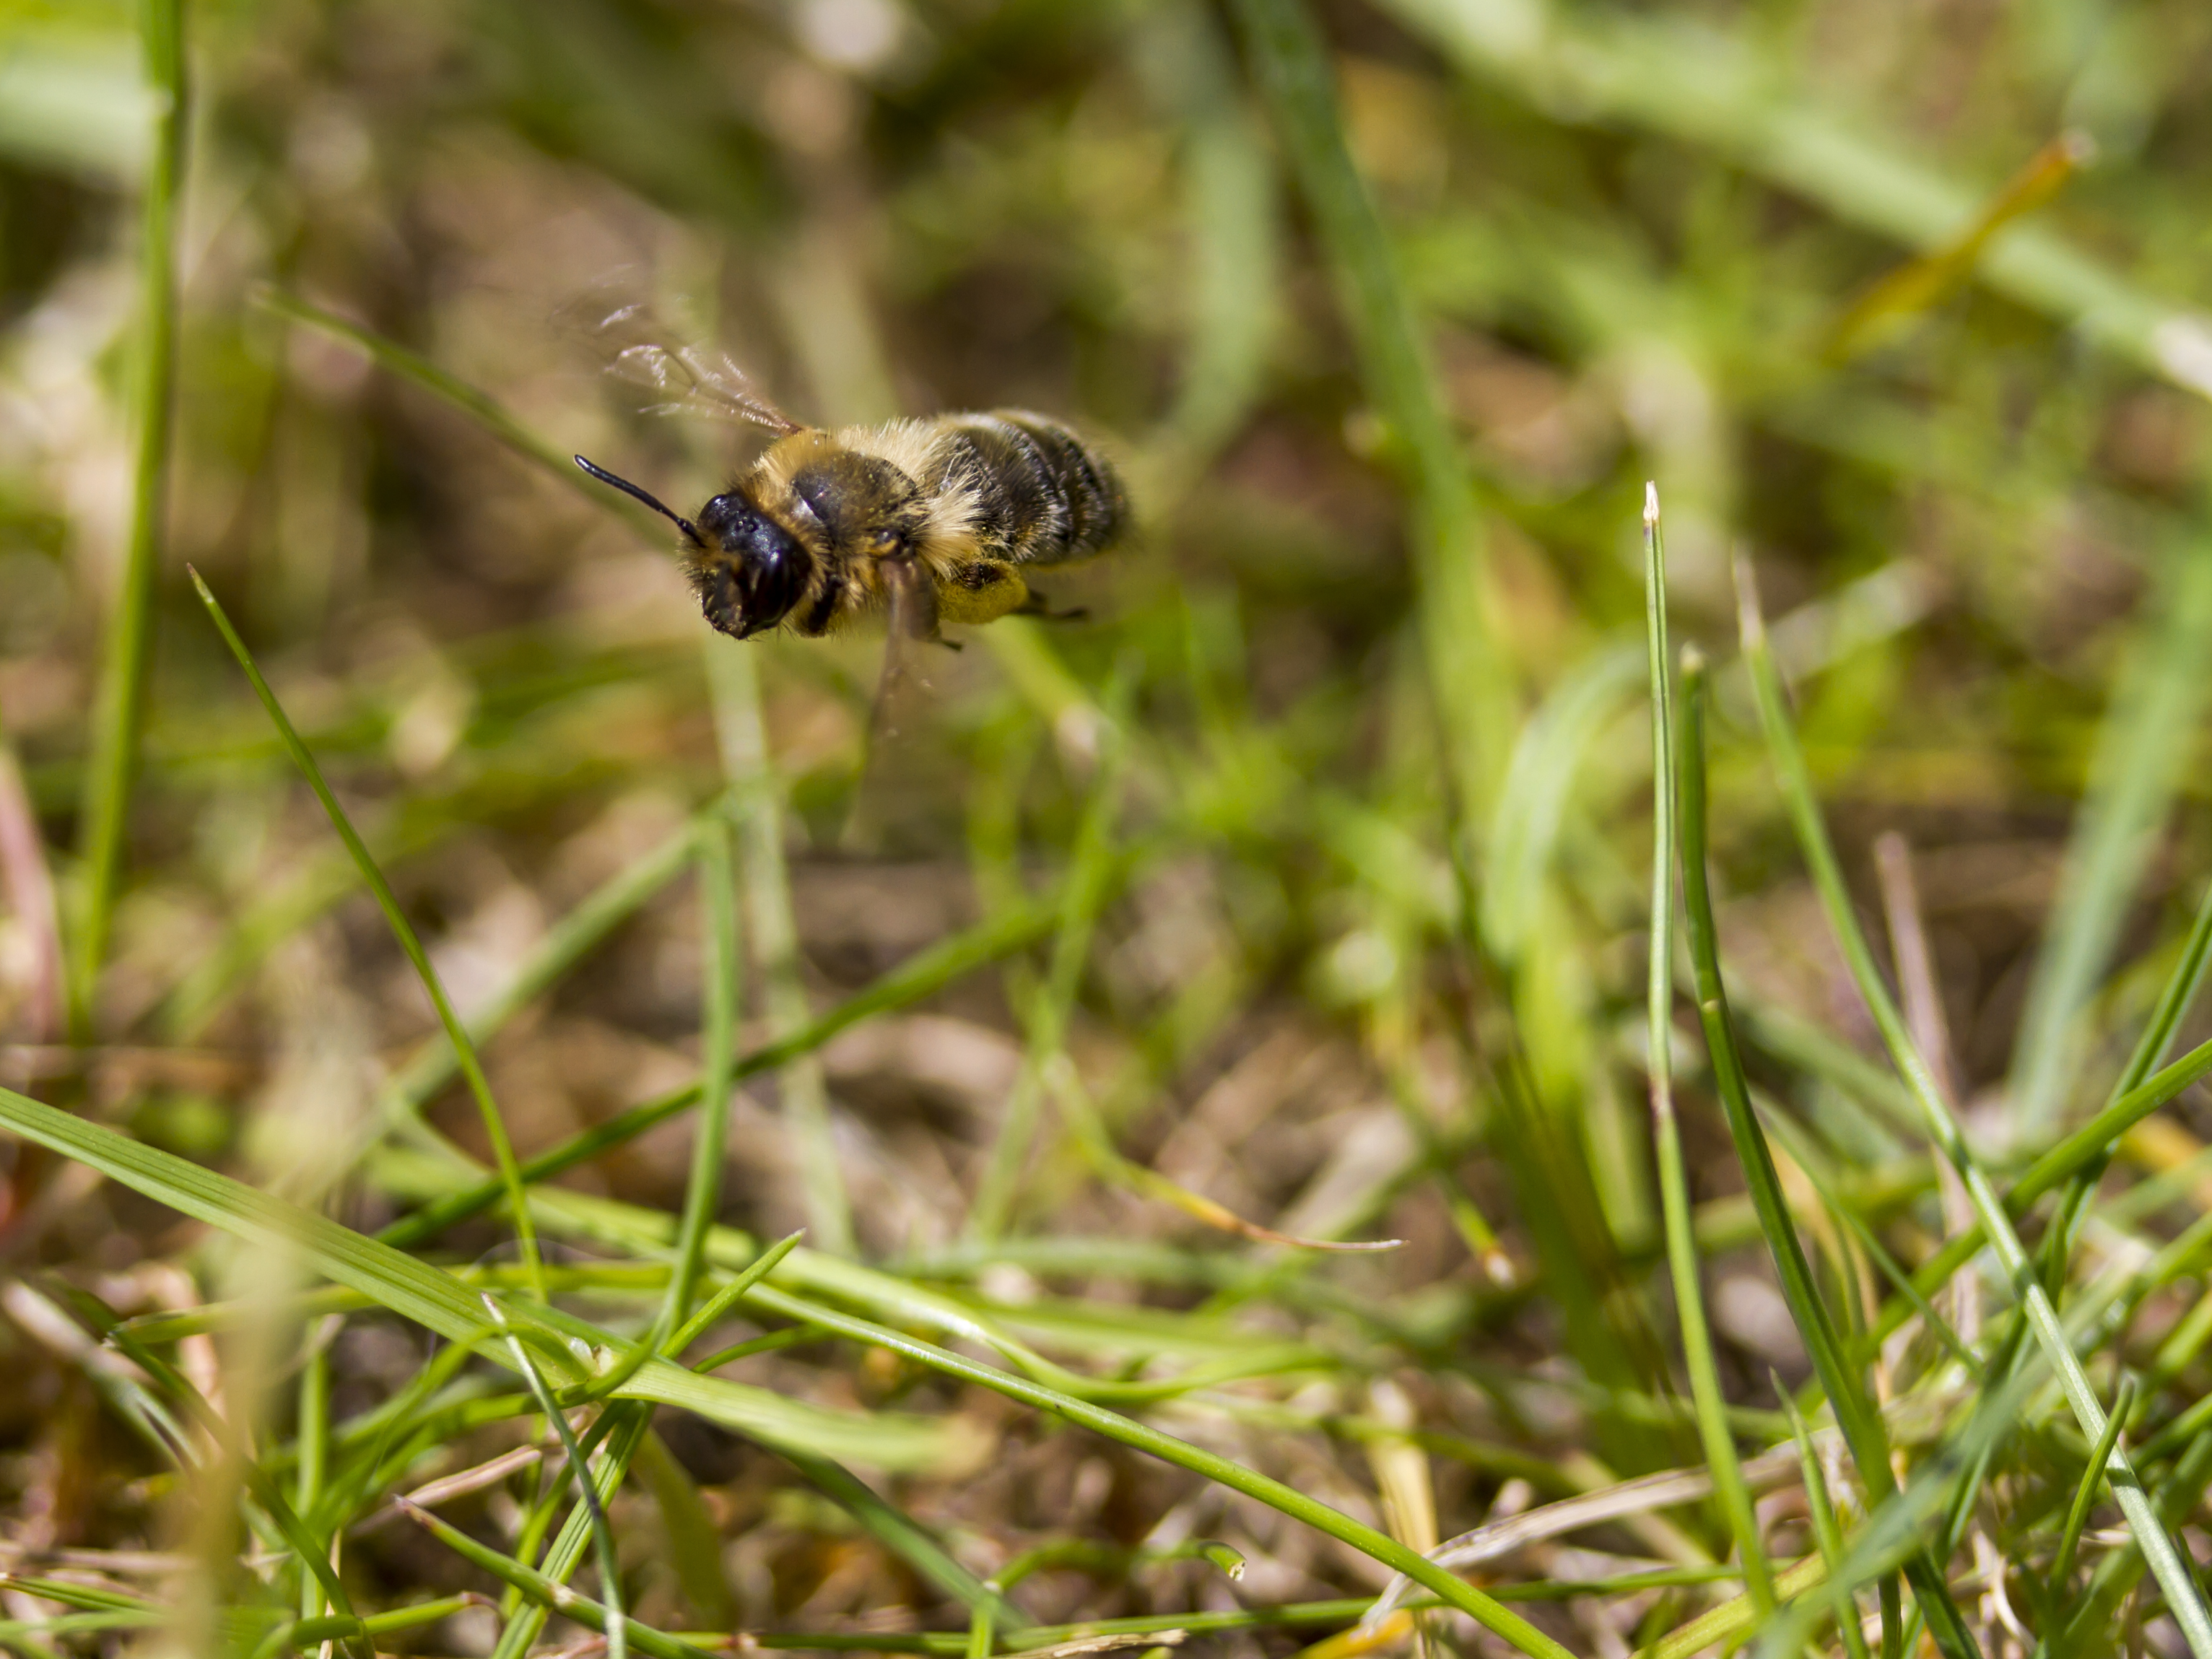
nature, grass, meadow, flower, wildlife, green, insect, flora, fauna, invertebrate, wildflower, uk, bee, peterborough, macro photography, honey bee, membrane winged insect